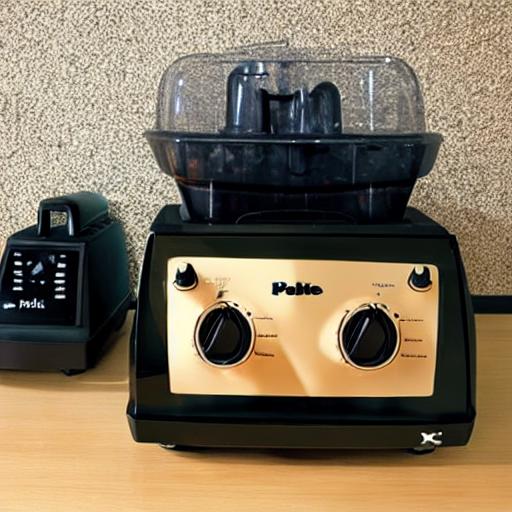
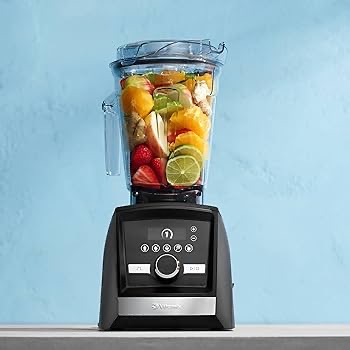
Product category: items_blender
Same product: no